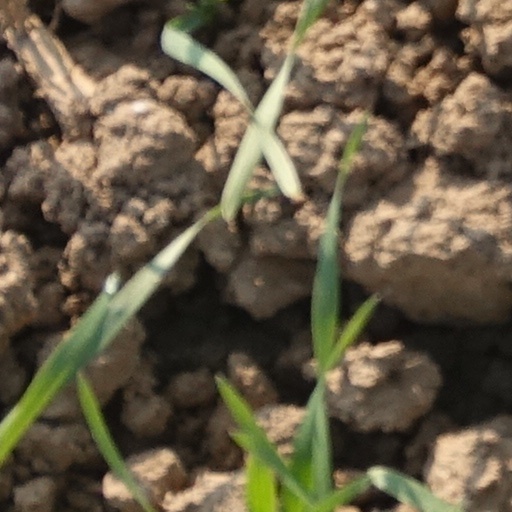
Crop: wheat